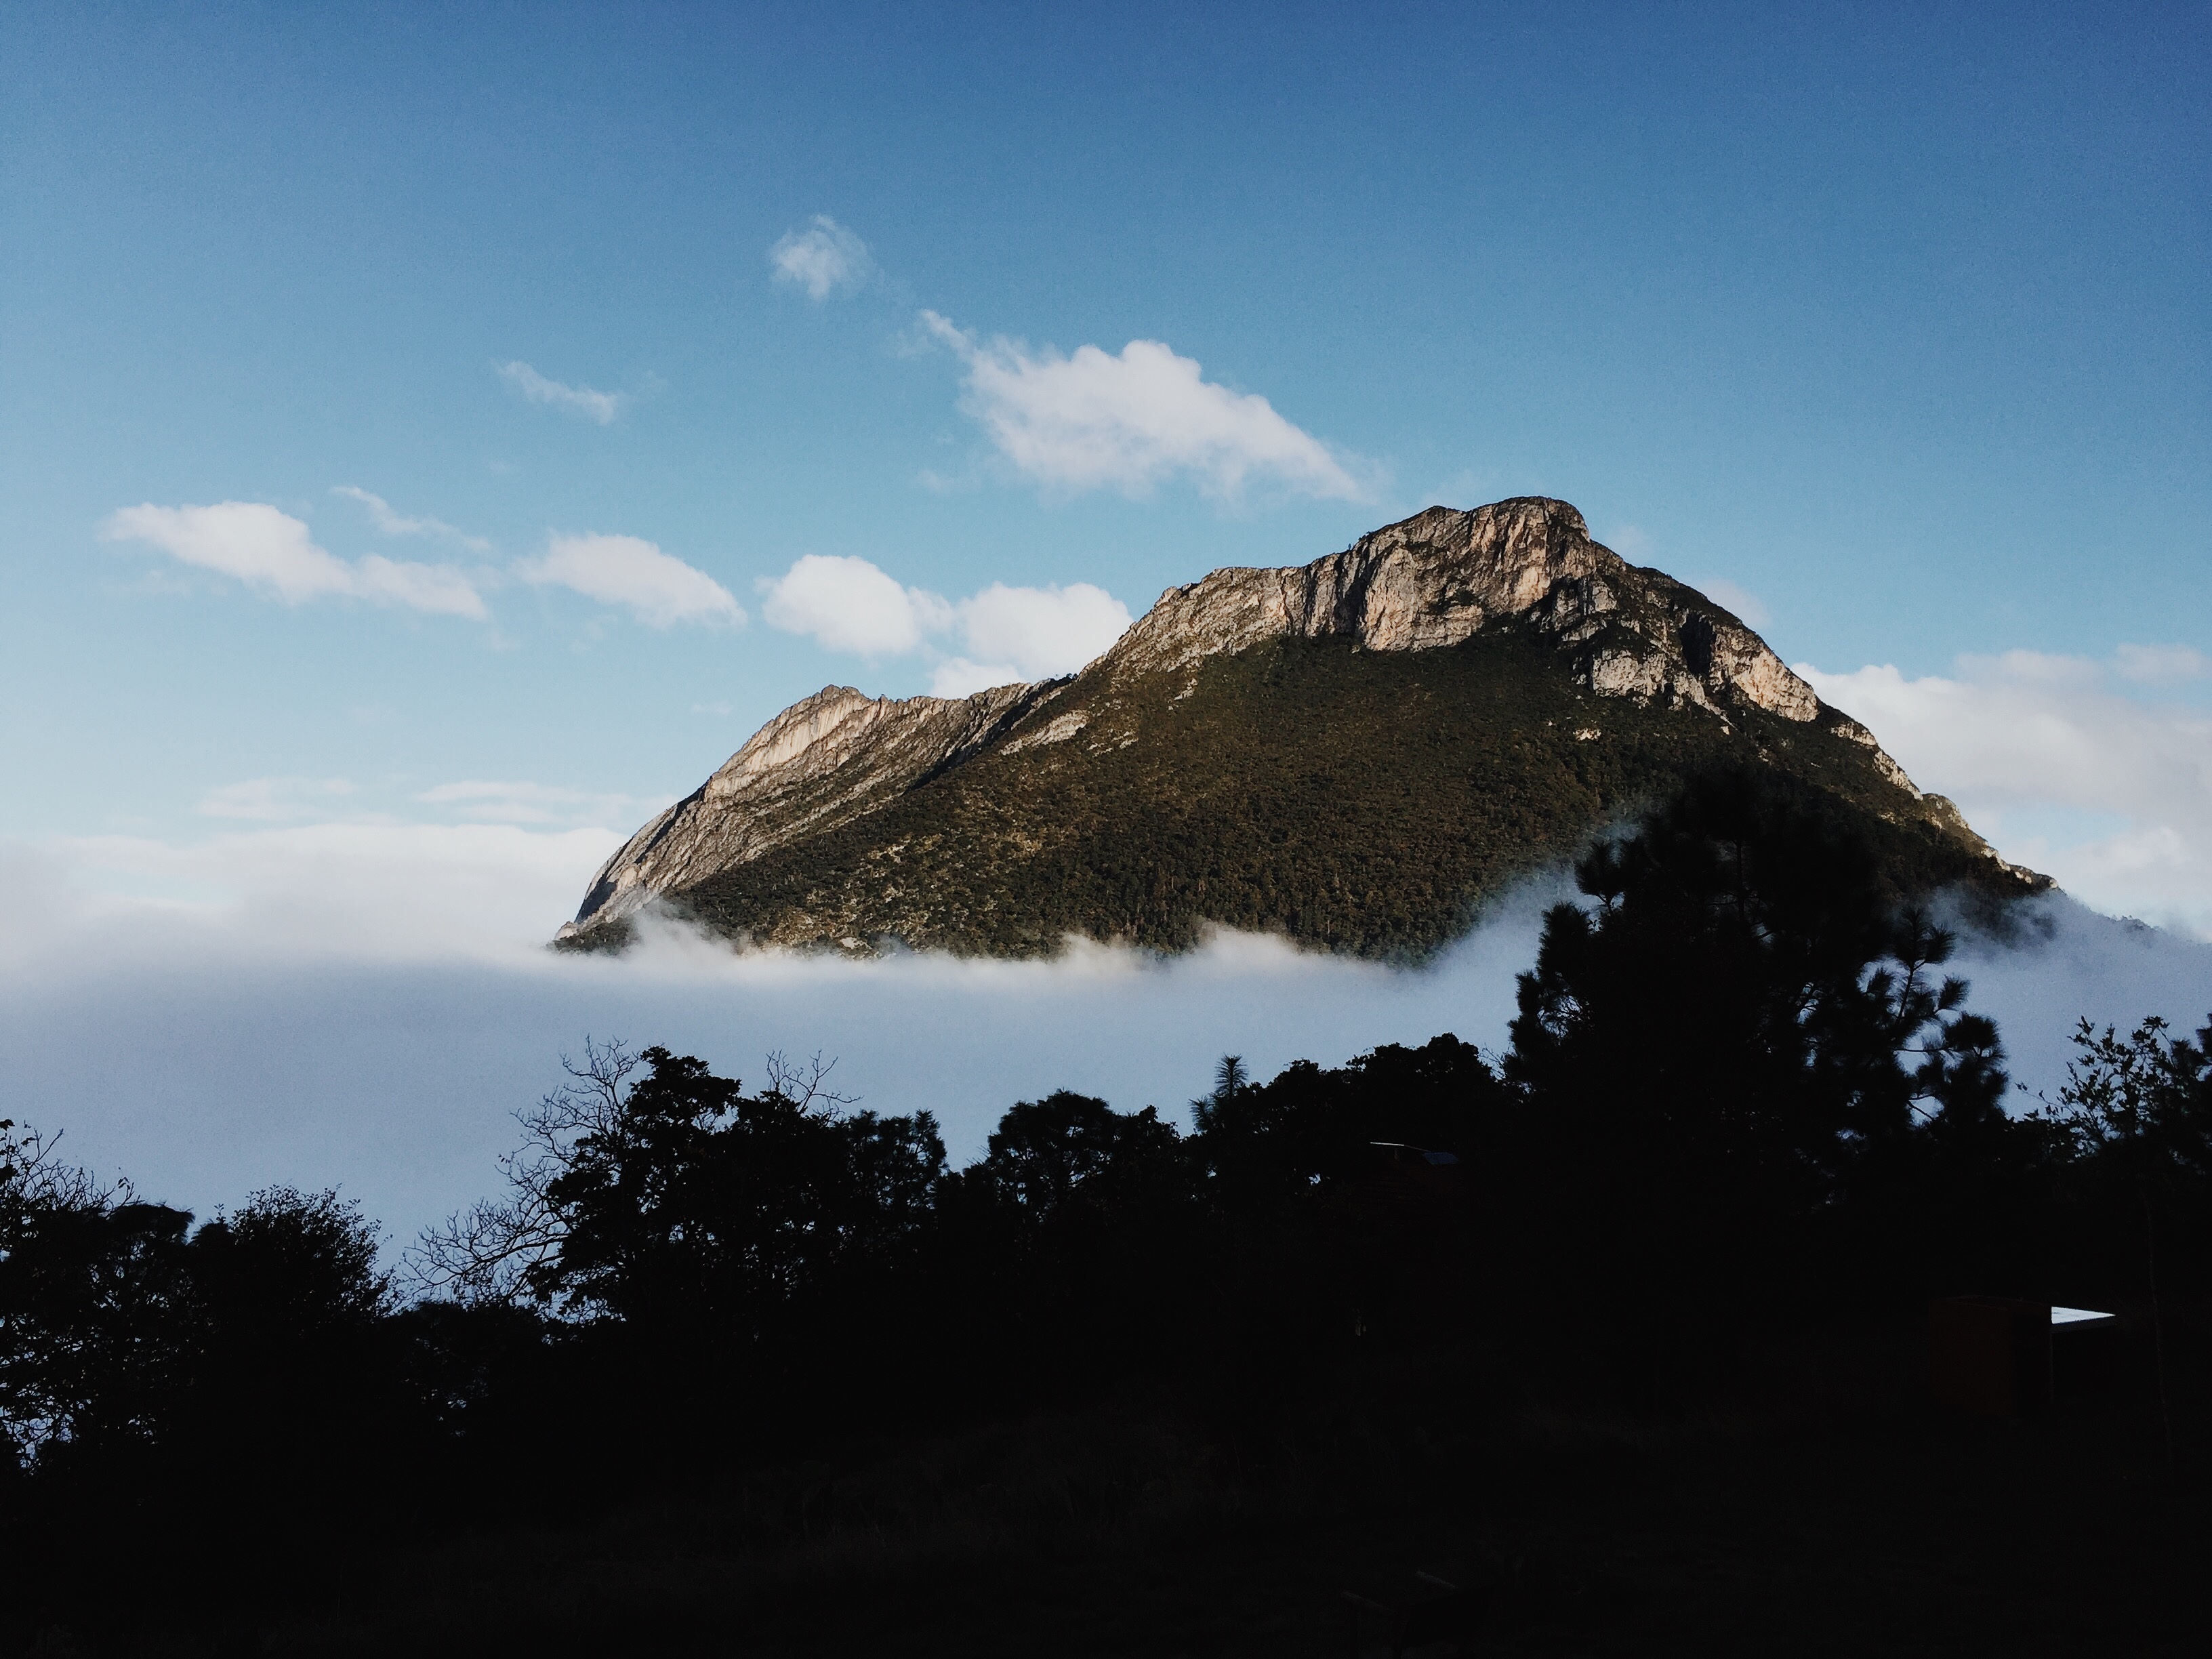
landscape, sea, nature, rock, horizon, mountain, cloud, sky, sunlight, morning, hill, dawn, peak, mountain range, dusk, reflection, scenic, scenery, rocky, aerial, summit, rocky mountains, landform, geographical feature, atmospheric phenomenon, mountainous landforms